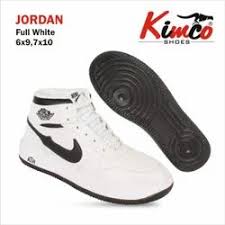
Label: Sneaker